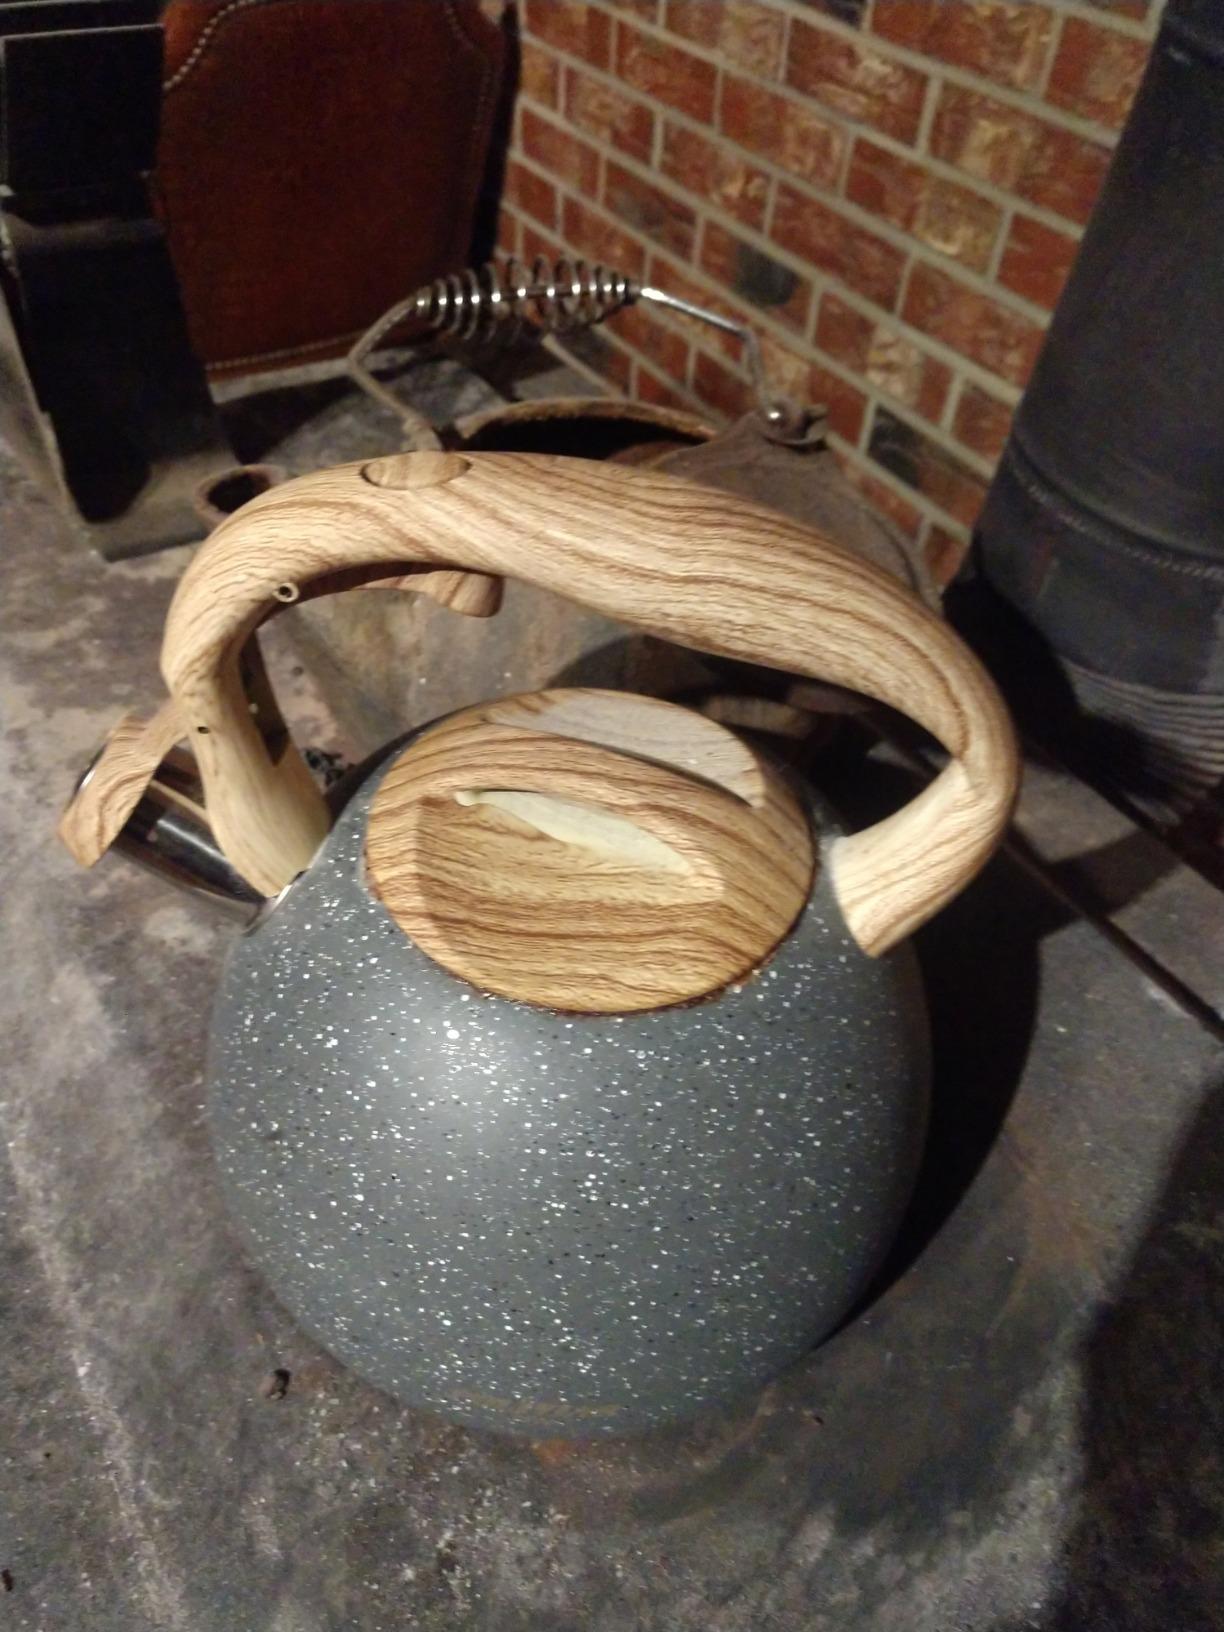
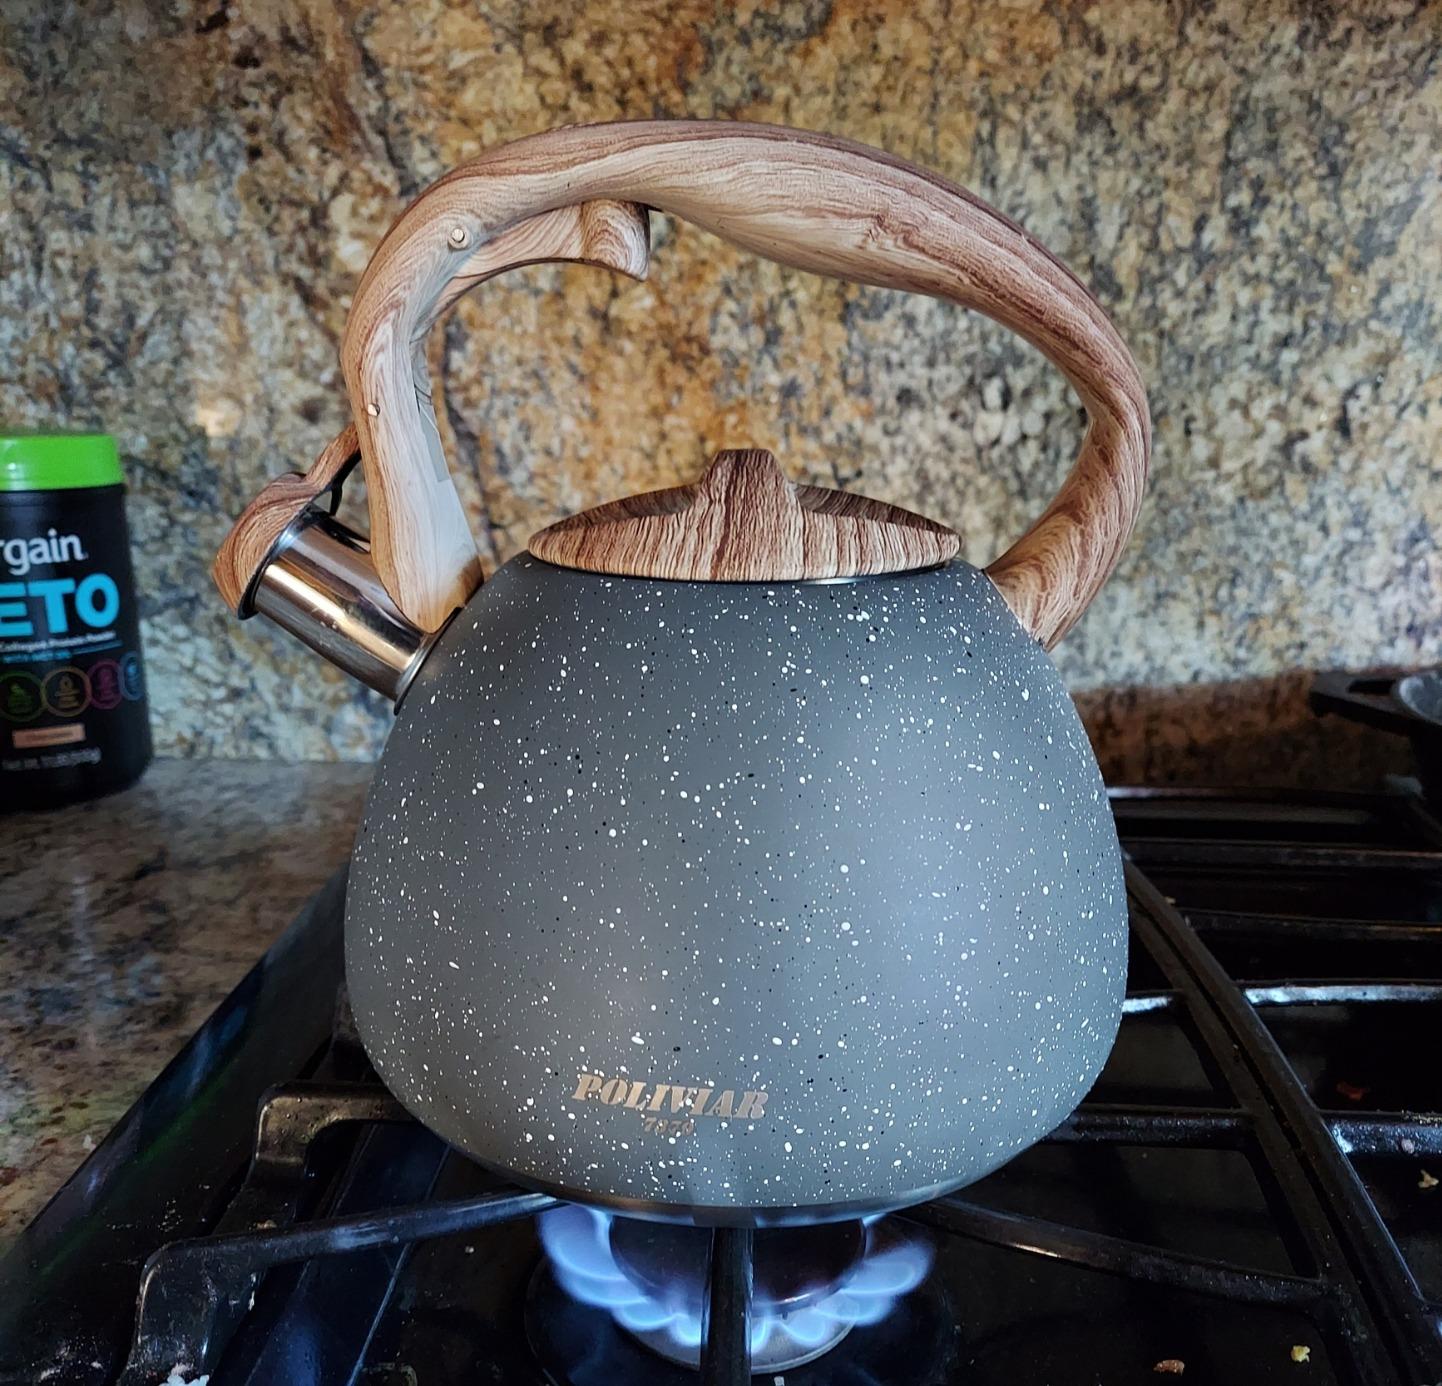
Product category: items_kettle
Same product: yes